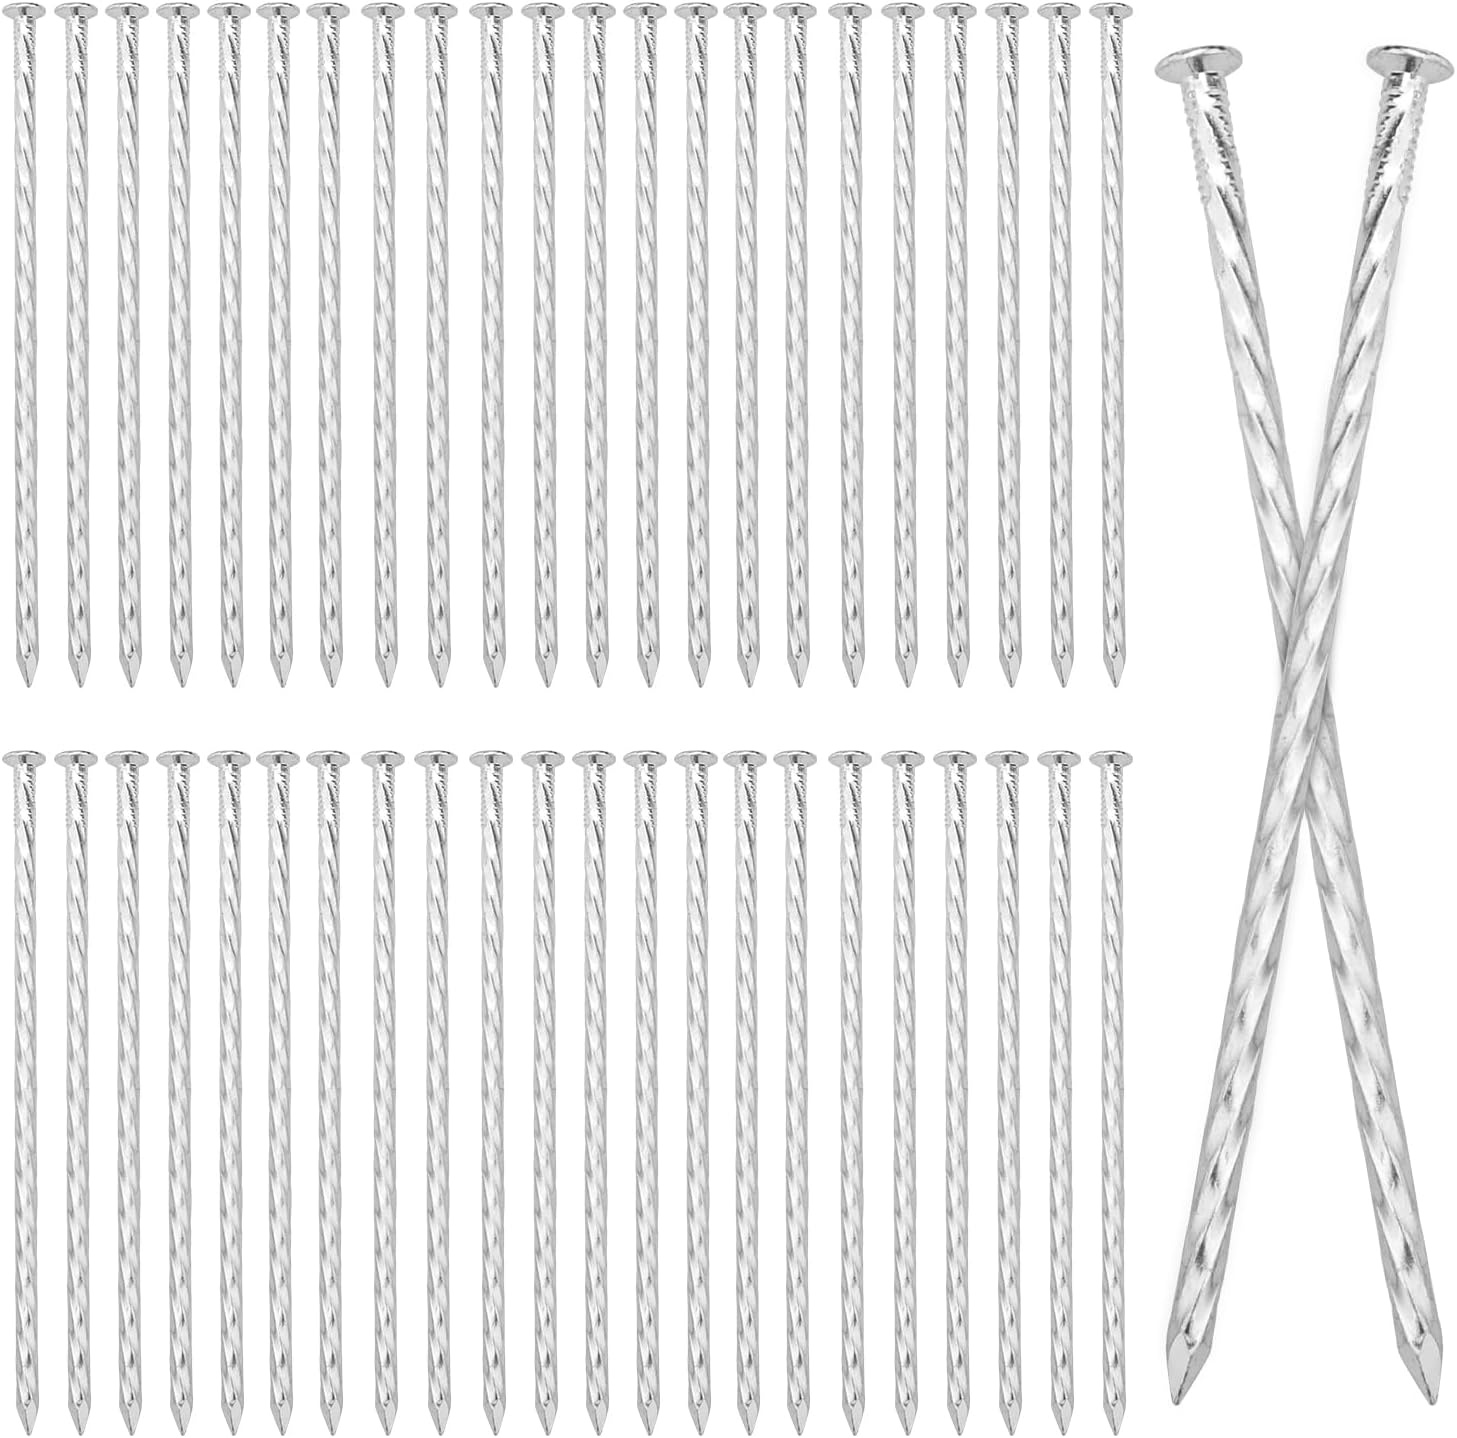
60 PCS 8 Inch Spiral Metal Galvanized Landscape Spikes, Galvanized Non-Rust Metal Garden Stakes, Garden Nails for Artificial Turf, Weed Barrier, Tent, Carpentry and More, by GENHAKON.
Brand: GENHAKON
Overview Material : Alloy Steel Brand : GENHAKON Style : Spiral Item Weight : 2.74 Kilograms Number of Pieces : 60 About this item 【Stylish Spiral Design】 The spiral design of our landscape stakes not only adds a touch of elegance to your garden but also provides better stability and fixation for all your outdoor projects. 【Deep Insertion】 With a 8-inch length, our stakes can go deeper into the ground or wooden boards, providing more support and ensuring everything stays securely in place. 【Rust-Resistant Material】 Our stakes undergo a hot-dip galvanizing process that makes them resistant to rust and perfect for outdoor use, long-term storage, and multiple reuses. 【 Durable and Strong】 Made from high-quality steel with a 0.28-inch diameter, our stakes are hard, durable, and resistant to bending or breaking, unlike plastic spikes or wooden pegs. 【 Easy to Identify】 Our landscape timber spikes come in a bright silver-white color that makes them easy to identify and not easy to lose, ensuring they remain usable for many years to come.
Category: Hardware > Hardware Accessories > Hardware Fasteners > Nails > Twist Nails